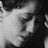
Emotion: sad